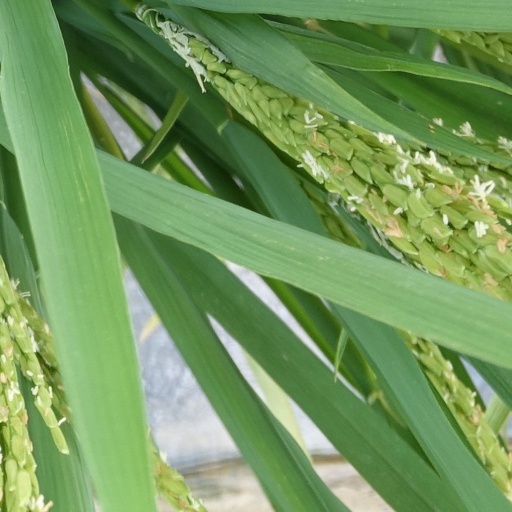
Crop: rice